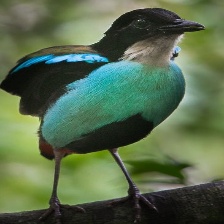
Species: AZURE BREASTED PITTA
Scientific name: PITTA STEERII